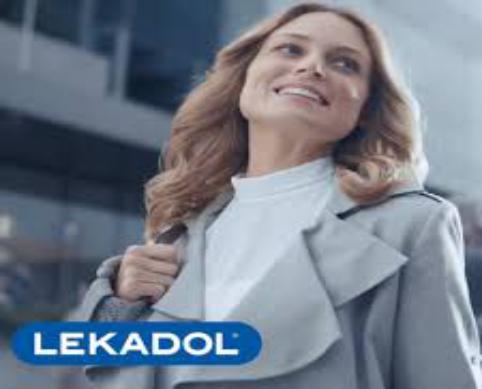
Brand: lekadol
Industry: Medical